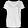
Label: T - shirt / top